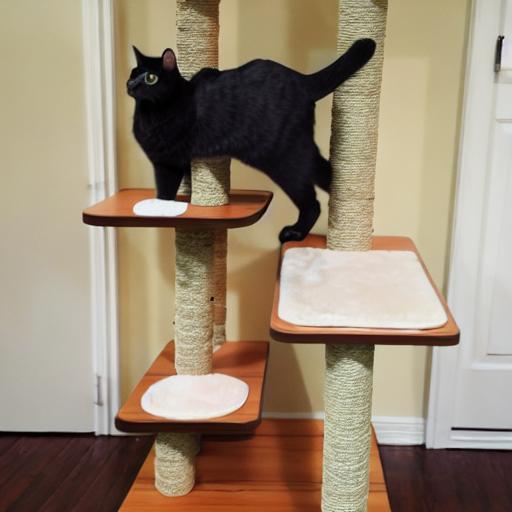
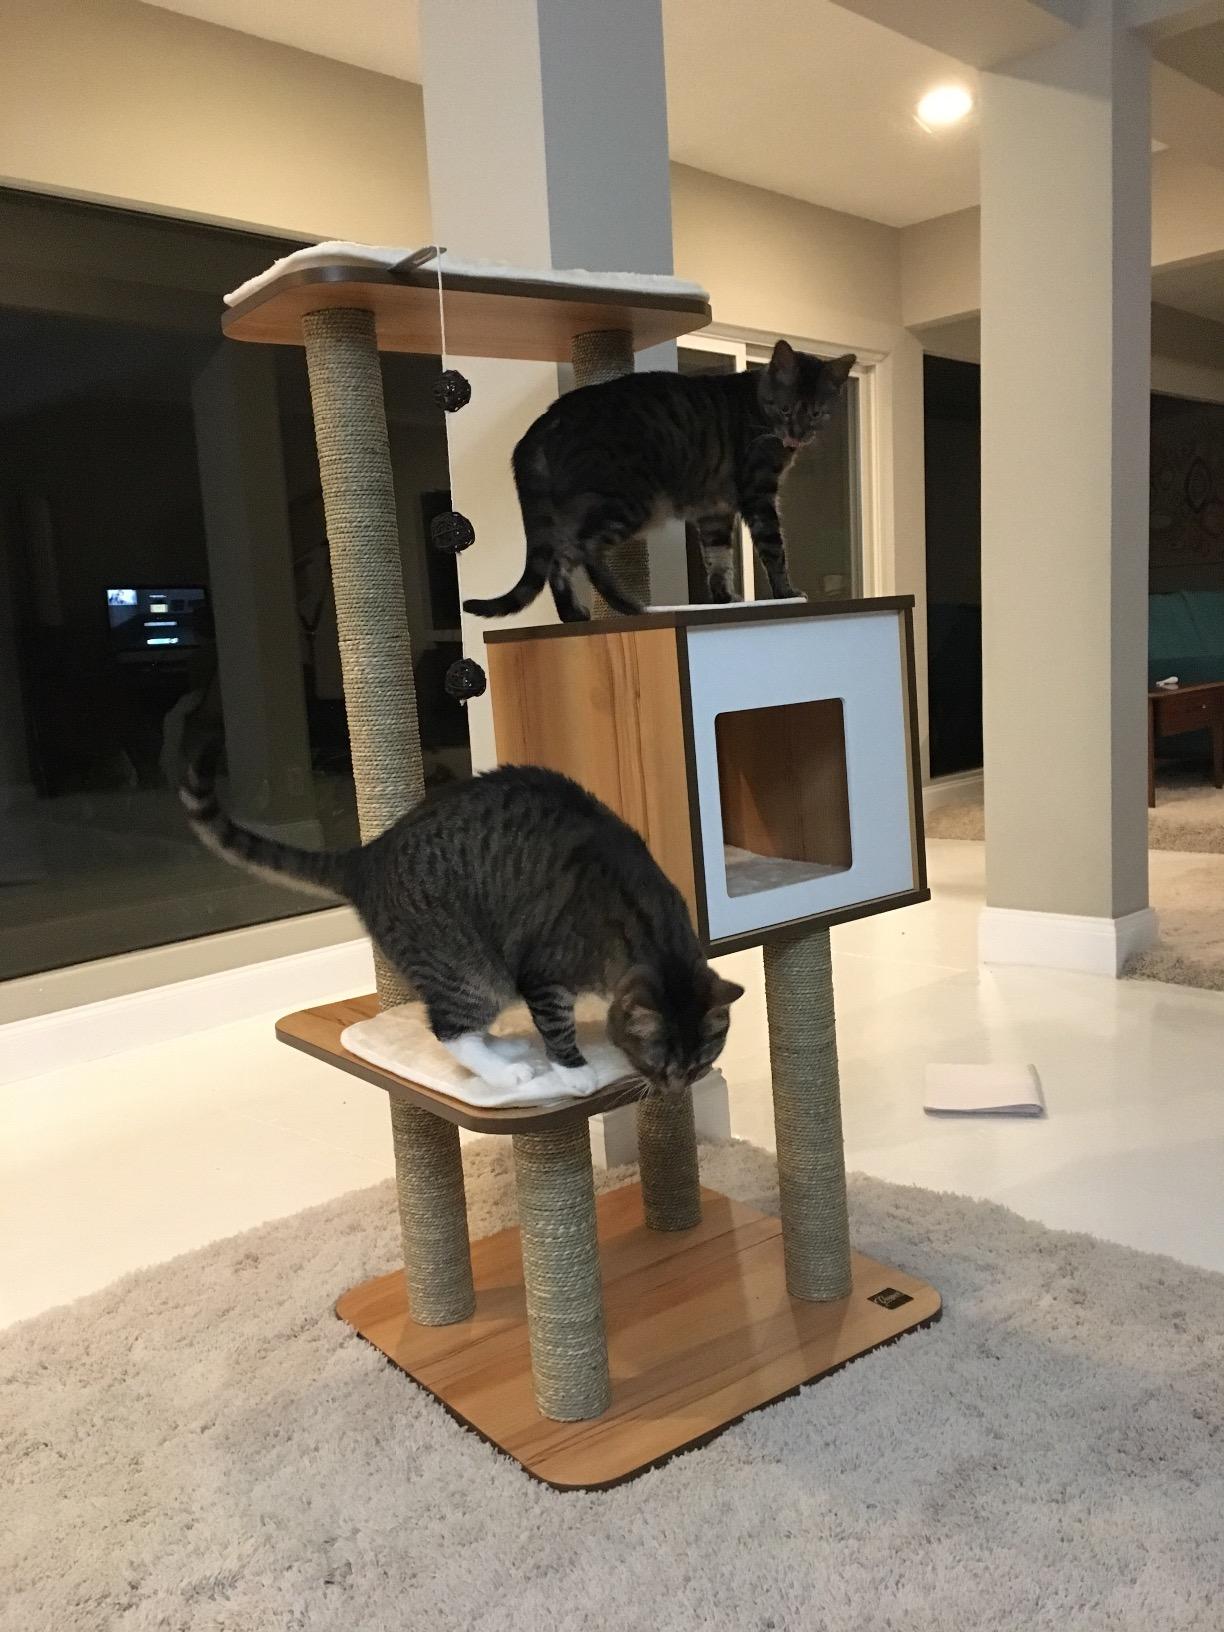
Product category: items_cat tree
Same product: no